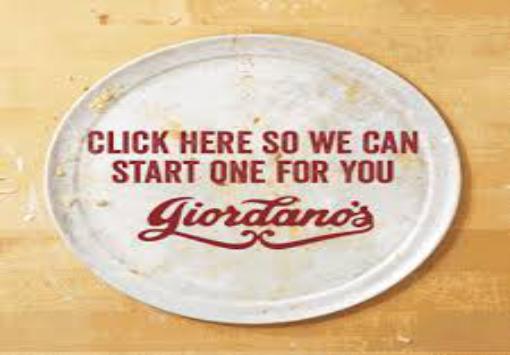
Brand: Giordano's Pizzeria
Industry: Food